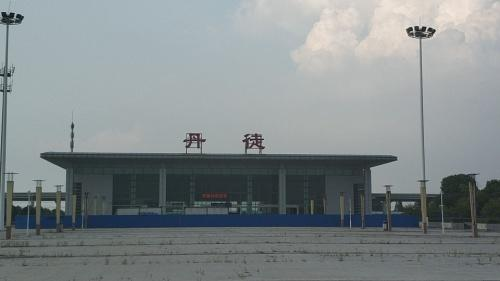
地标名称：丹徒站
所在城市：镇江市·丹徒区